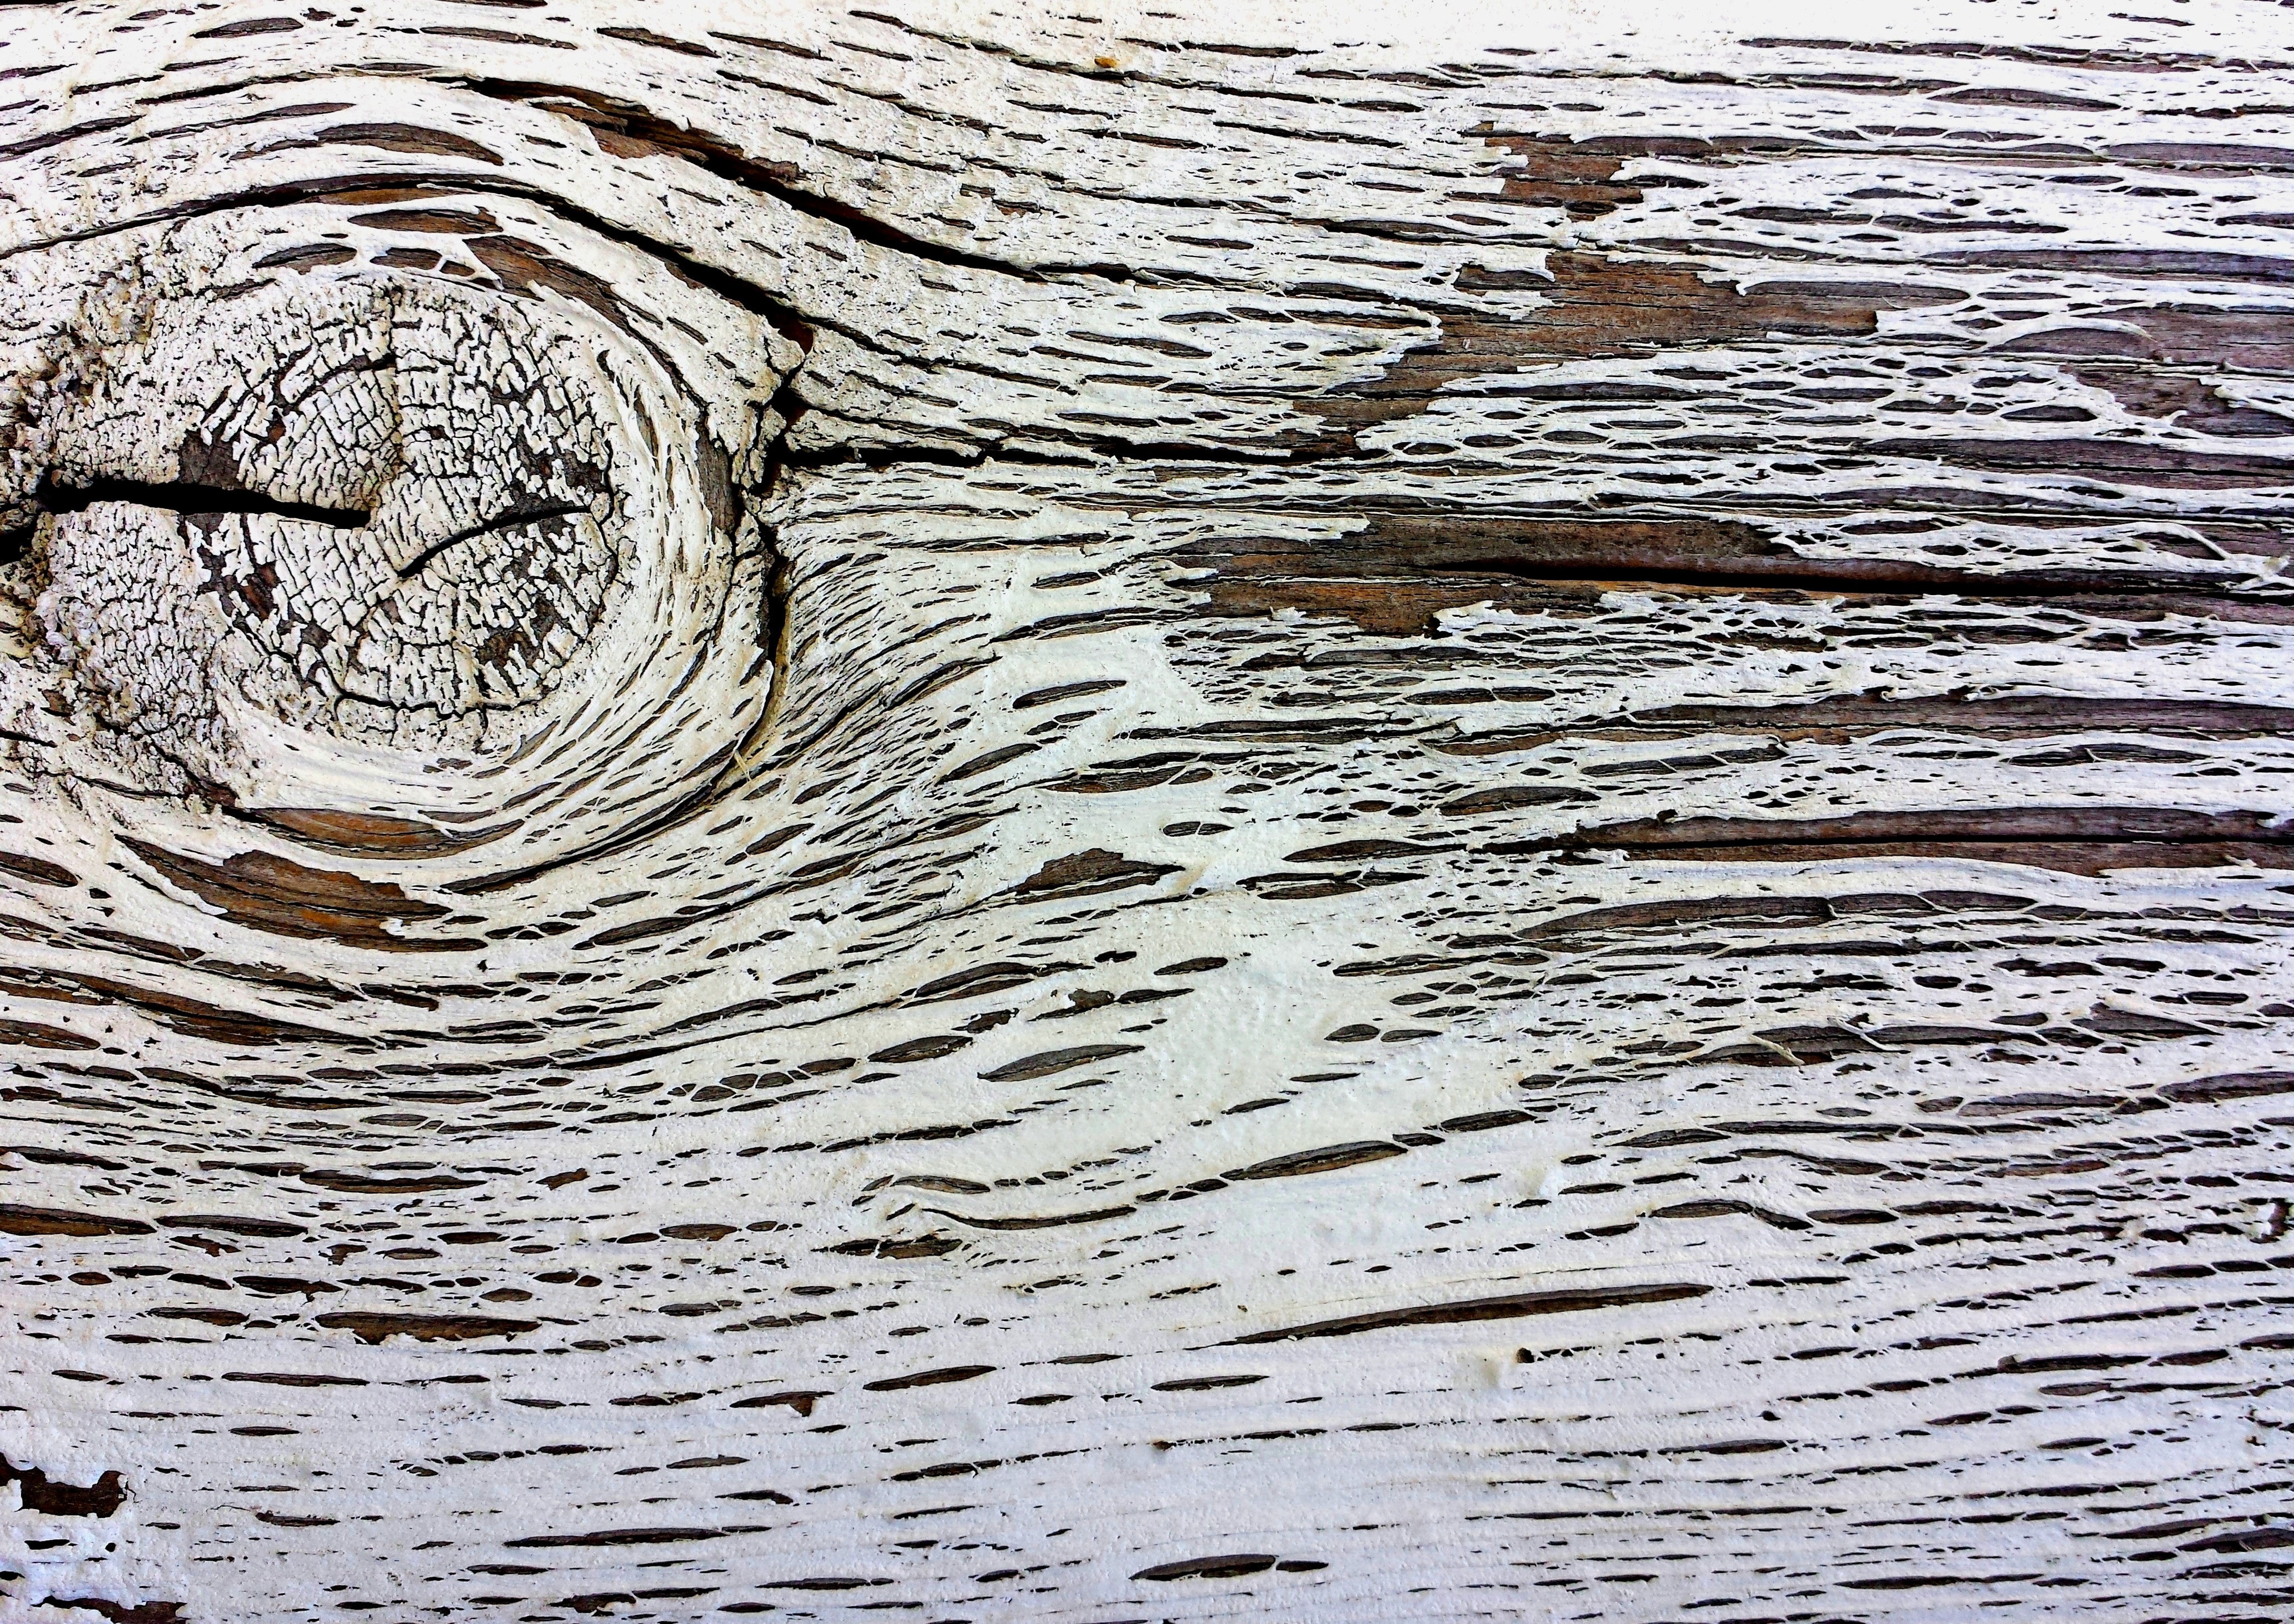
table, tree, nature, rock, branch, plant, board, wood, grain, retro, texture, plank, leaf, trunk, wall, pine, pattern, birch, natural, soil, dirty, grunge, rough, lumber, surface, walnut, cutout, textured, close up, design, hardwood, carpentry, wooden, oak, timber, knot, backdrop, poplar, panel, cypress, beech, aged, old wood, knotted, flooring, sandalwood, woody plant, knotty